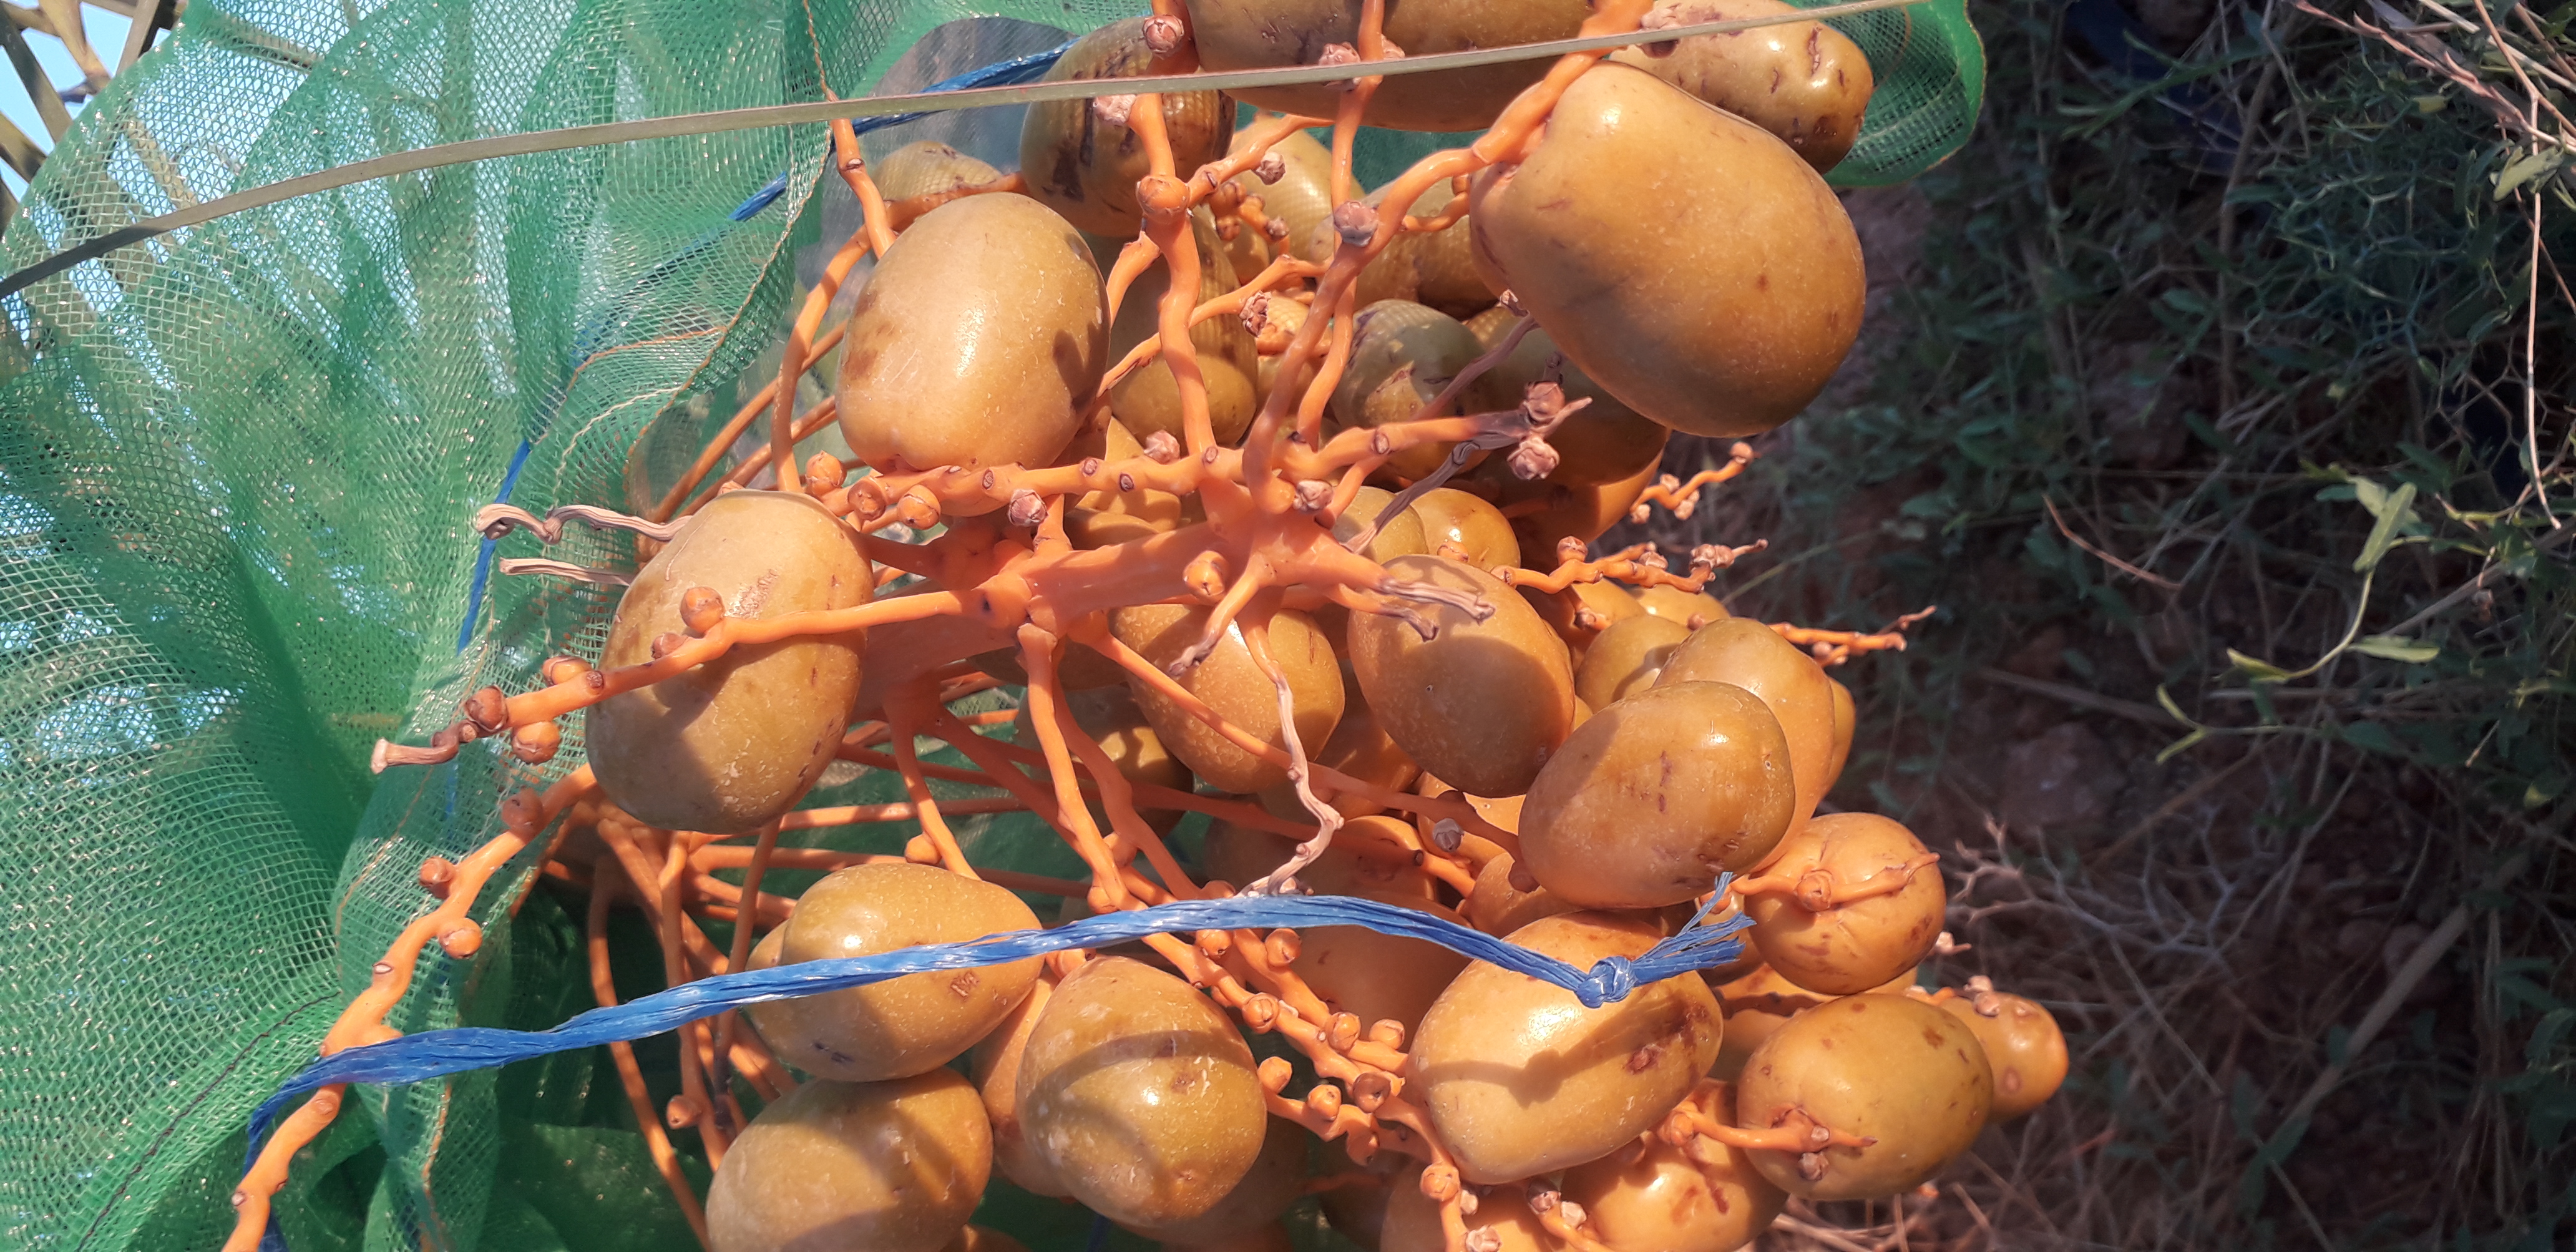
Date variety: Boufagous